Saturn Vue

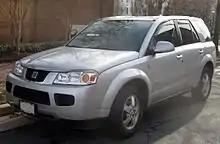
Saturn Vue Green Line

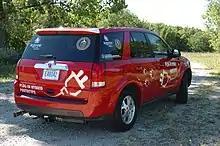
Saturn Vue Green Line rear

The high-performance Vue Red Line was joined in 2007 by the Green Line model. The Green Line was a mild hybrid, or "assist hybrid", using GM's belt alternator starter (BAS) system. An electric motor connected to the crankshaft via a special accessory drive belt and the Green Line included a modified automatic transmission.